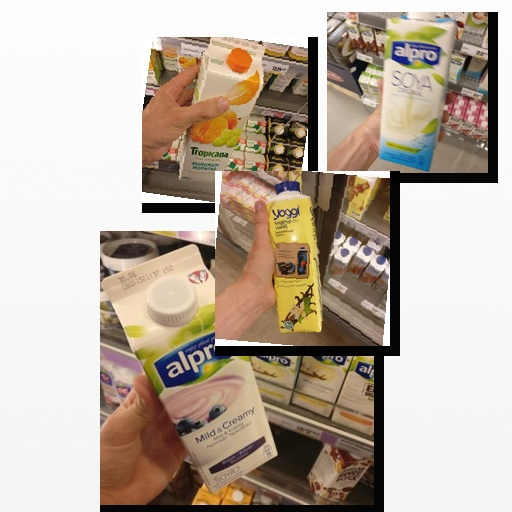
Food items: vanilla_yoghurt, soy_milk, mandarin_juice, blueberry_soy_yogurt